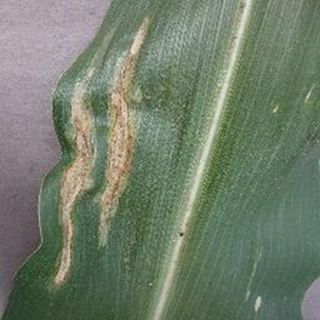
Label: corn_northern_leaf_blight